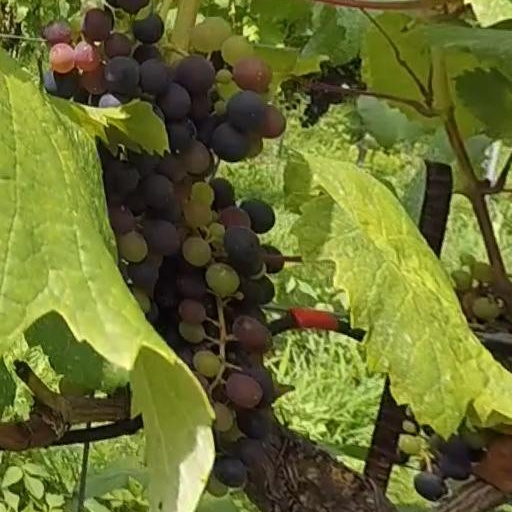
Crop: grape